Marty Pevey

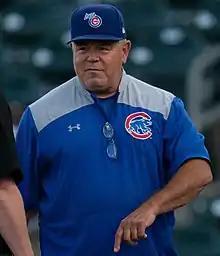
Pevey as manager of the Iowa Cubs in 2021

Marty Ashley Pevey (born December 25, 1962) is an American professional baseball manager and former Major League catcher and coach. He has been the manager of the Chicago Cubs' Triple-A affiliate, the Iowa Cubs of the International League, since . Pevey stood tall and weighed ; he batted left-handed and threw right-handed.